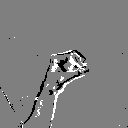
ASL letter: o